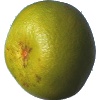
Label: pomelo_sweetie